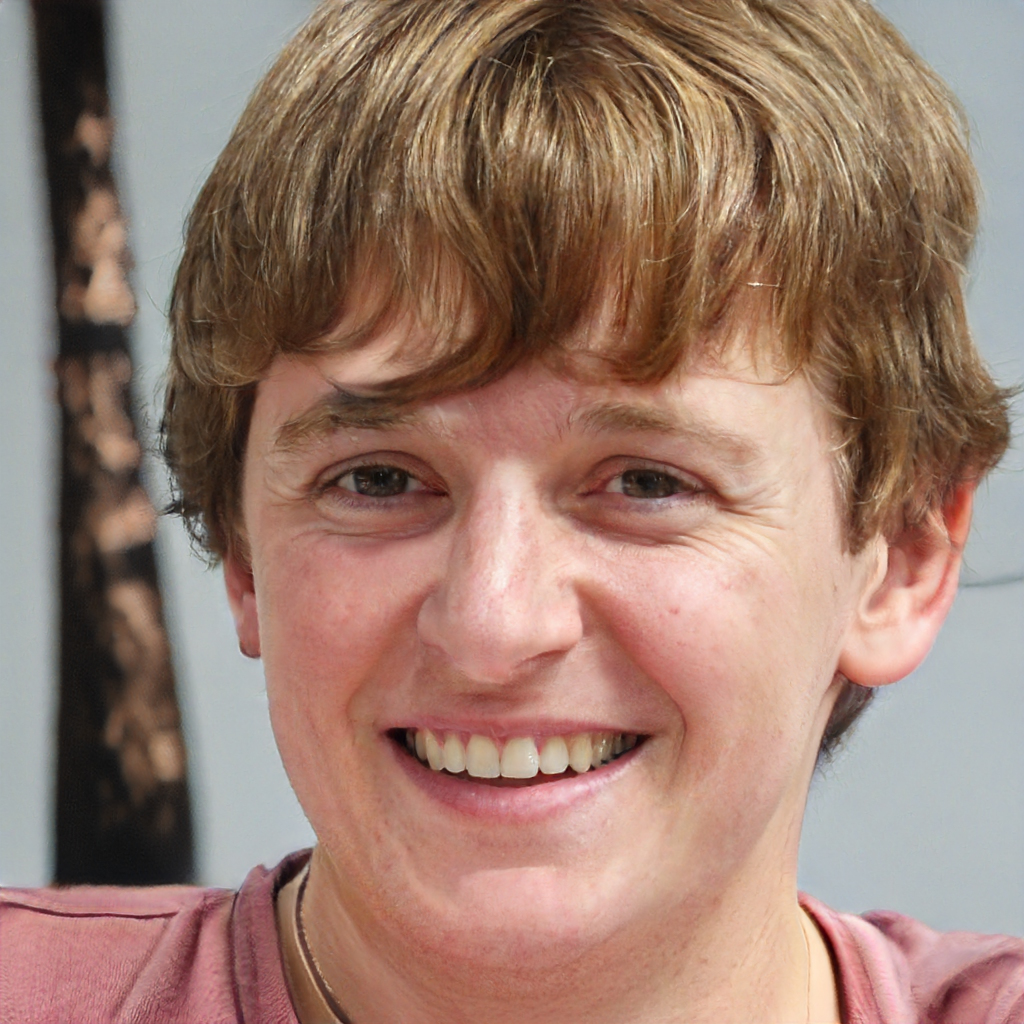
Gender: Male